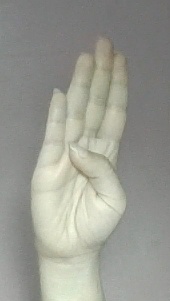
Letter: kaaf